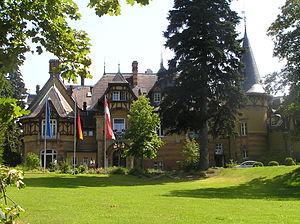
La villa Rothschild, située à Königstein im Taunus, était avant la Seconde Guerre mondiale une villa de vacances et de cure pour la famille Rothschild. En 1948-1949 elle est utilisée comme lieu de réunion du Conseil parlementaire. Actuellement la villa a été transformée en hôtel de luxe.